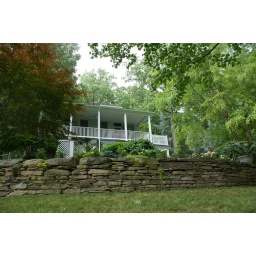
Stacked rock wall in front of the house